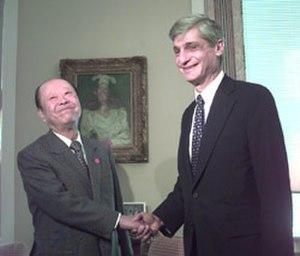
Cette liste présente les ministres des Affaires étrangères du Japon par ordre chronologique.
Kiichi Miyazawa, est un homme d'État japonais. Il a été le Premier ministre du Japon du 5 novembre 1991 au 8 août 1993.